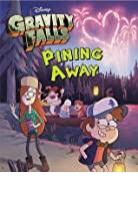
Portrait style: Cartoon Portrait